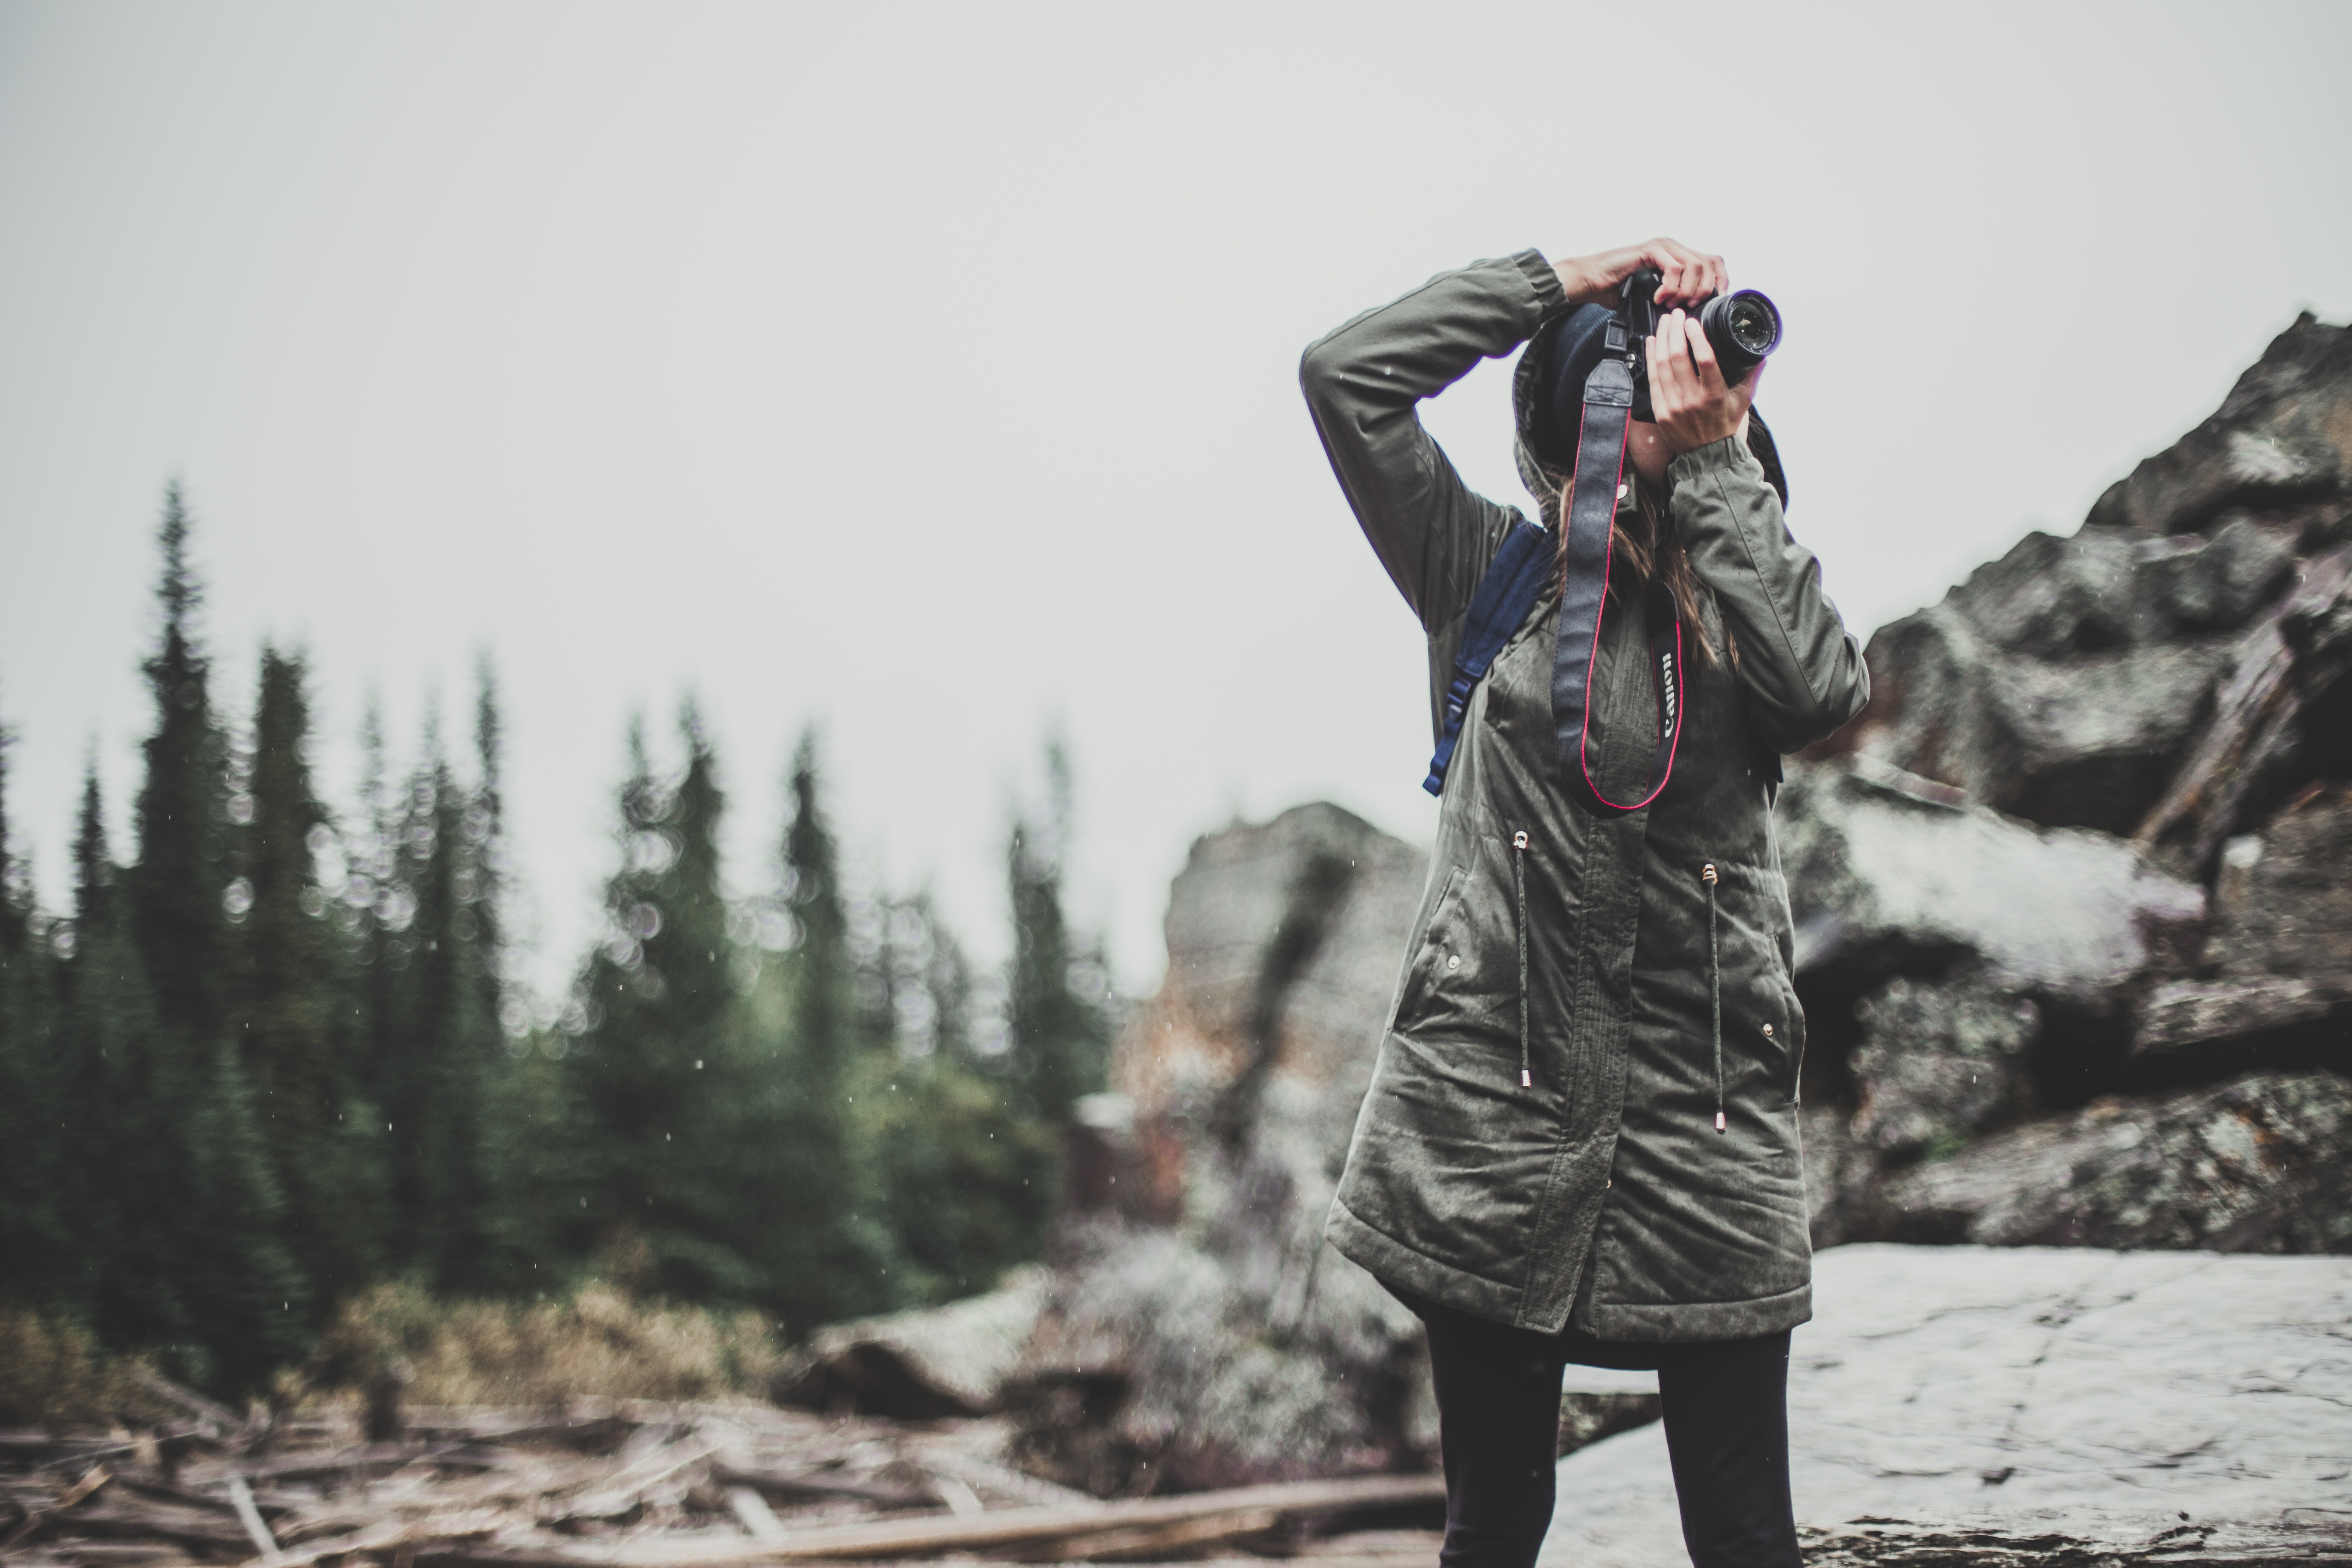
wilderness, outerwear, photography, headgear, recreation, jacket, mountain, photo shoot